The English Concert

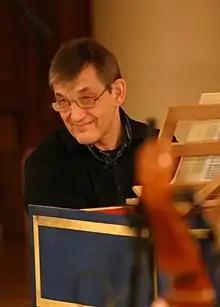
Founding director Trevor Pinnock in 2006

The English Concert was founded by Trevor Pinnock and others in November 1972. The date of foundation is often given as 1973, probably because they started with seven people and only later progressed onto the orchestral repertoire as their number increased. They were one of the first orchestras dedicated to performing baroque and classical music on period instruments, their repertoire from then to now ranging approximately from Monteverdi to Mozart.